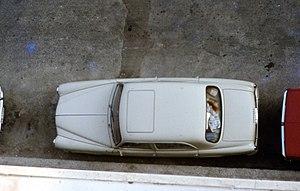
Une automobile Peugeot 403 Luxe Confort avec toit ouvrant vue de dessus. Août 1977.
La Peugeot 403 est une automobile de la marque Peugeot produite entre 1955 et 1966 en plusieurs versions : berline, cabriolet, break, fourgonnette et camionnette bâchée.